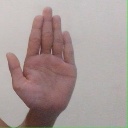
अक्षर: ध